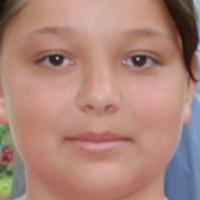
Age group: age 11-20